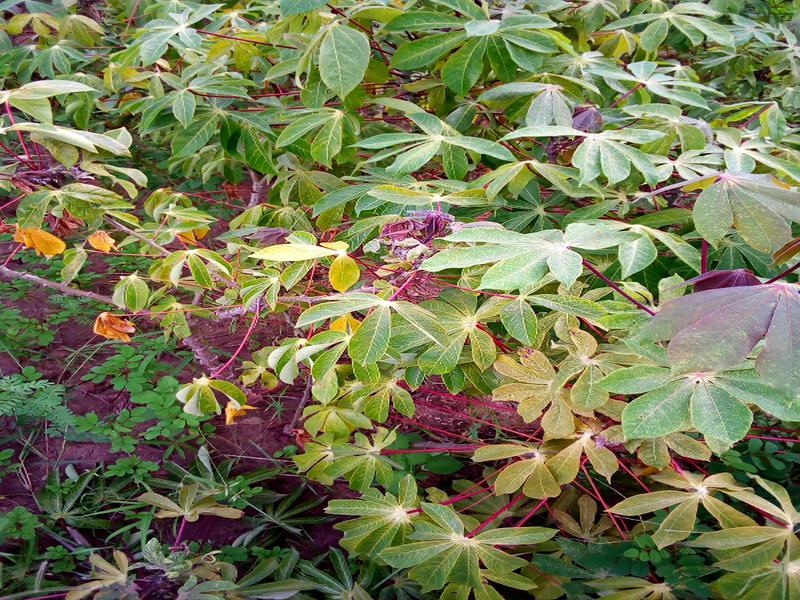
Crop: cassava
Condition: healthy